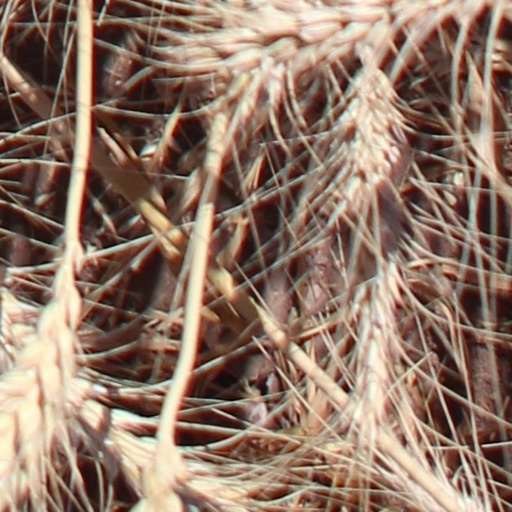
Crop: wheat